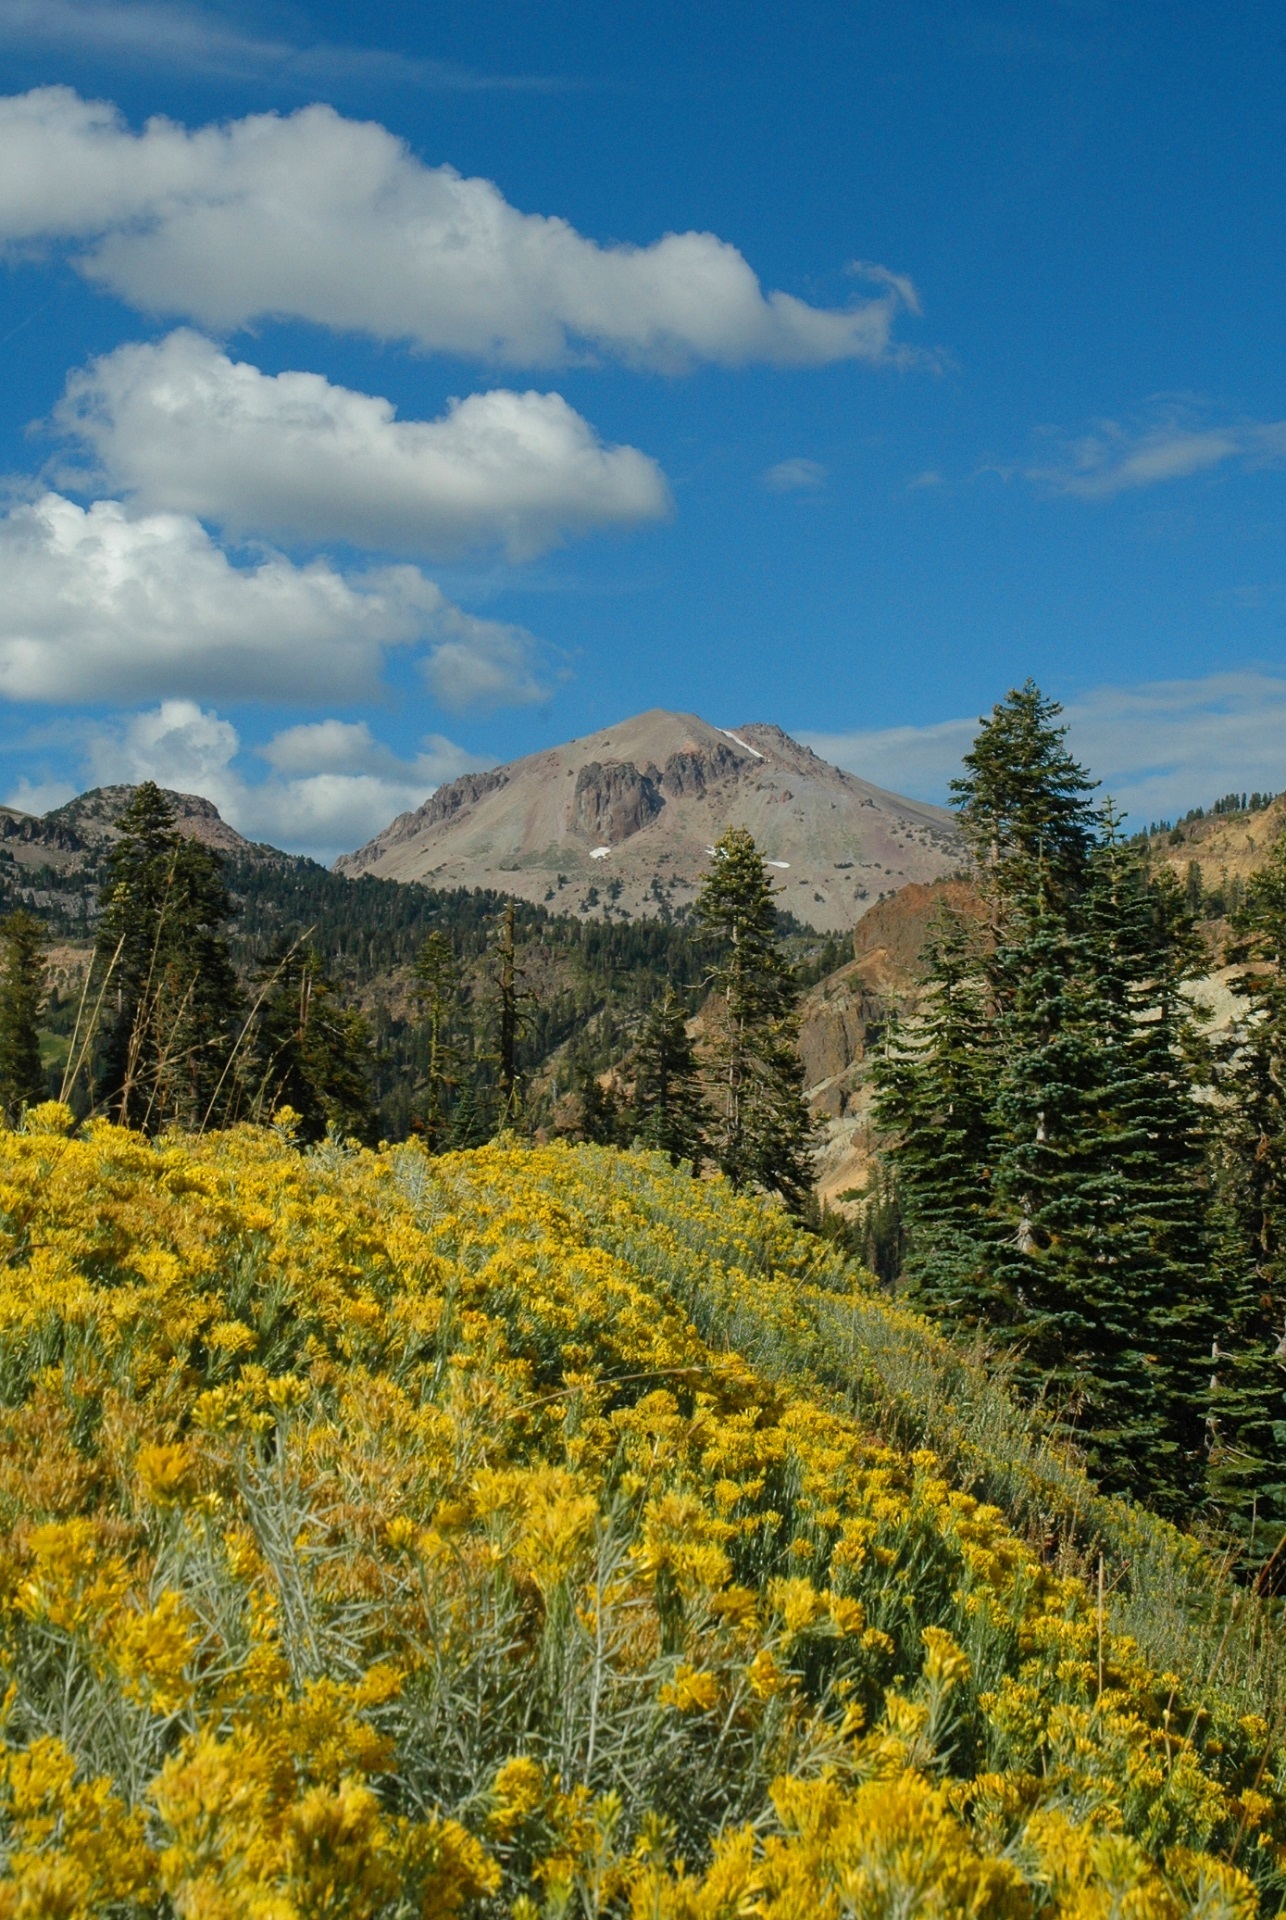
landscape, tree, nature, forest, wilderness, mountain, cloud, plant, sky, field, meadow, leaf, hill, flower, valley, mountain range, scenic, autumn, scenery, usa, colorful, california, ridge, wildflower, trees, outdoors, clouds, mountains, wildflowers, plateau, habitat, ecosystem, lassen volcanic national park, rural area, natural environment, geographical feature, woody plant, mountainous landforms, rubber rabbitbrush, chamisa